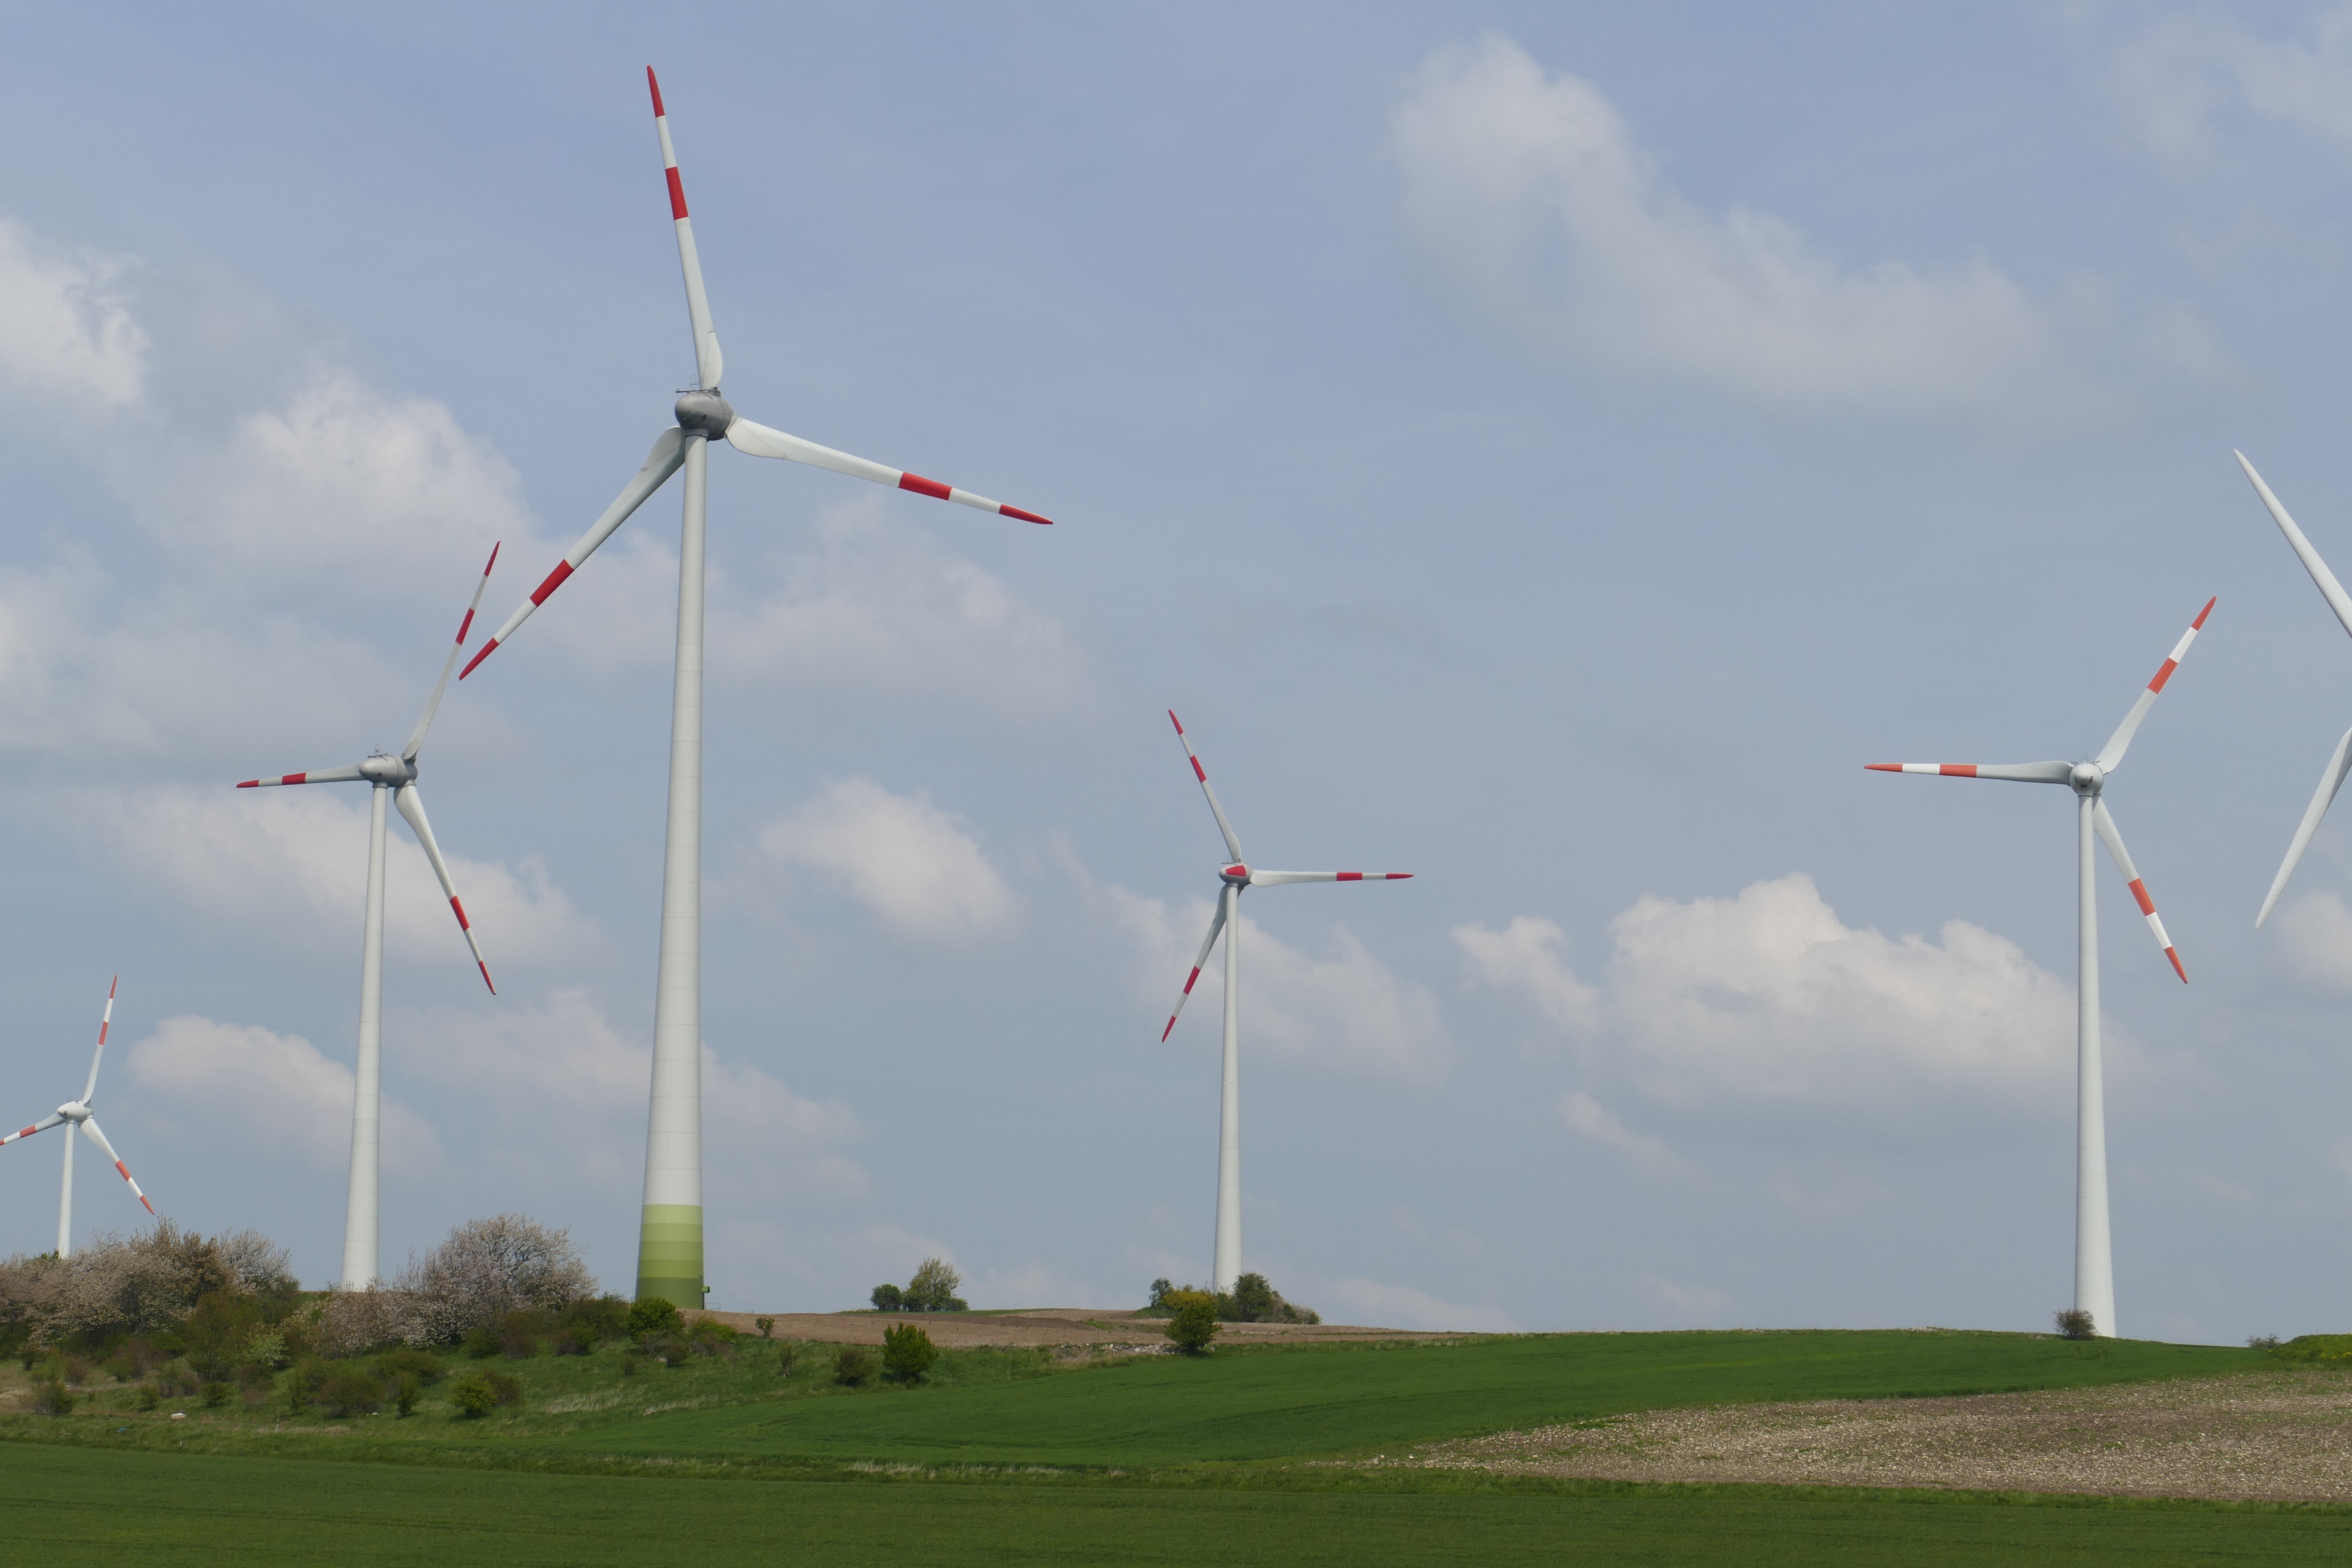
grass, sky, field, meadow, windmill, wind, machine, wind turbine, wind energy, energy, wind power, blue sky, current, cool image, grassland, wind farm, rotor, renewable energy, cool photo, energy revolution, wind park, forward, environmentally friendly, eco energy, environmental technology, windr der